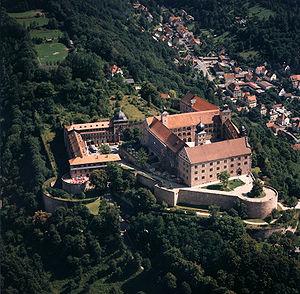
Le château de Plassenburg est un château construit sur les hauteurs de la ville de Kulmbach en Bavière. Il est un des châteaux les plus impressionnants d'Allemagne, symbole de la ville. Longtemps il fut considéré comme un modèle de construction de forteresse.